Sauti Sol

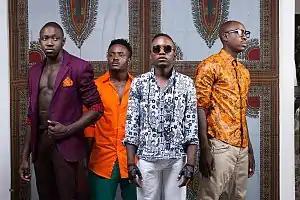
From left to right: Polycarp Otieno, Savara Mudigi, Willis Chimano, and Bien-Aimé Baraza in 2013

Sauti Sol is a Kenyan afropop band formed in Nairobi in 2005 by vocalists Bien-Aimé Baraza, Willis Chimano, and Savara Mudigi. Initially an a cappella group, guitarist Polycarp Otieno joined before they named themselves Sauti Sol.